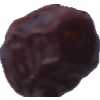
Label: dates